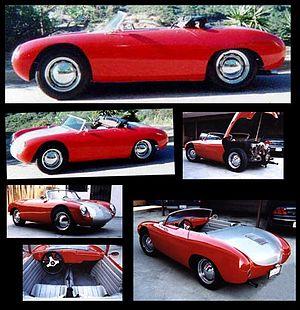
Une kit car est une automobile achetée en kit et montée par l'utilisateur lui-même ou par un prestataire de service.